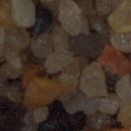
Label: loose_silkybent